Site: brandenburg
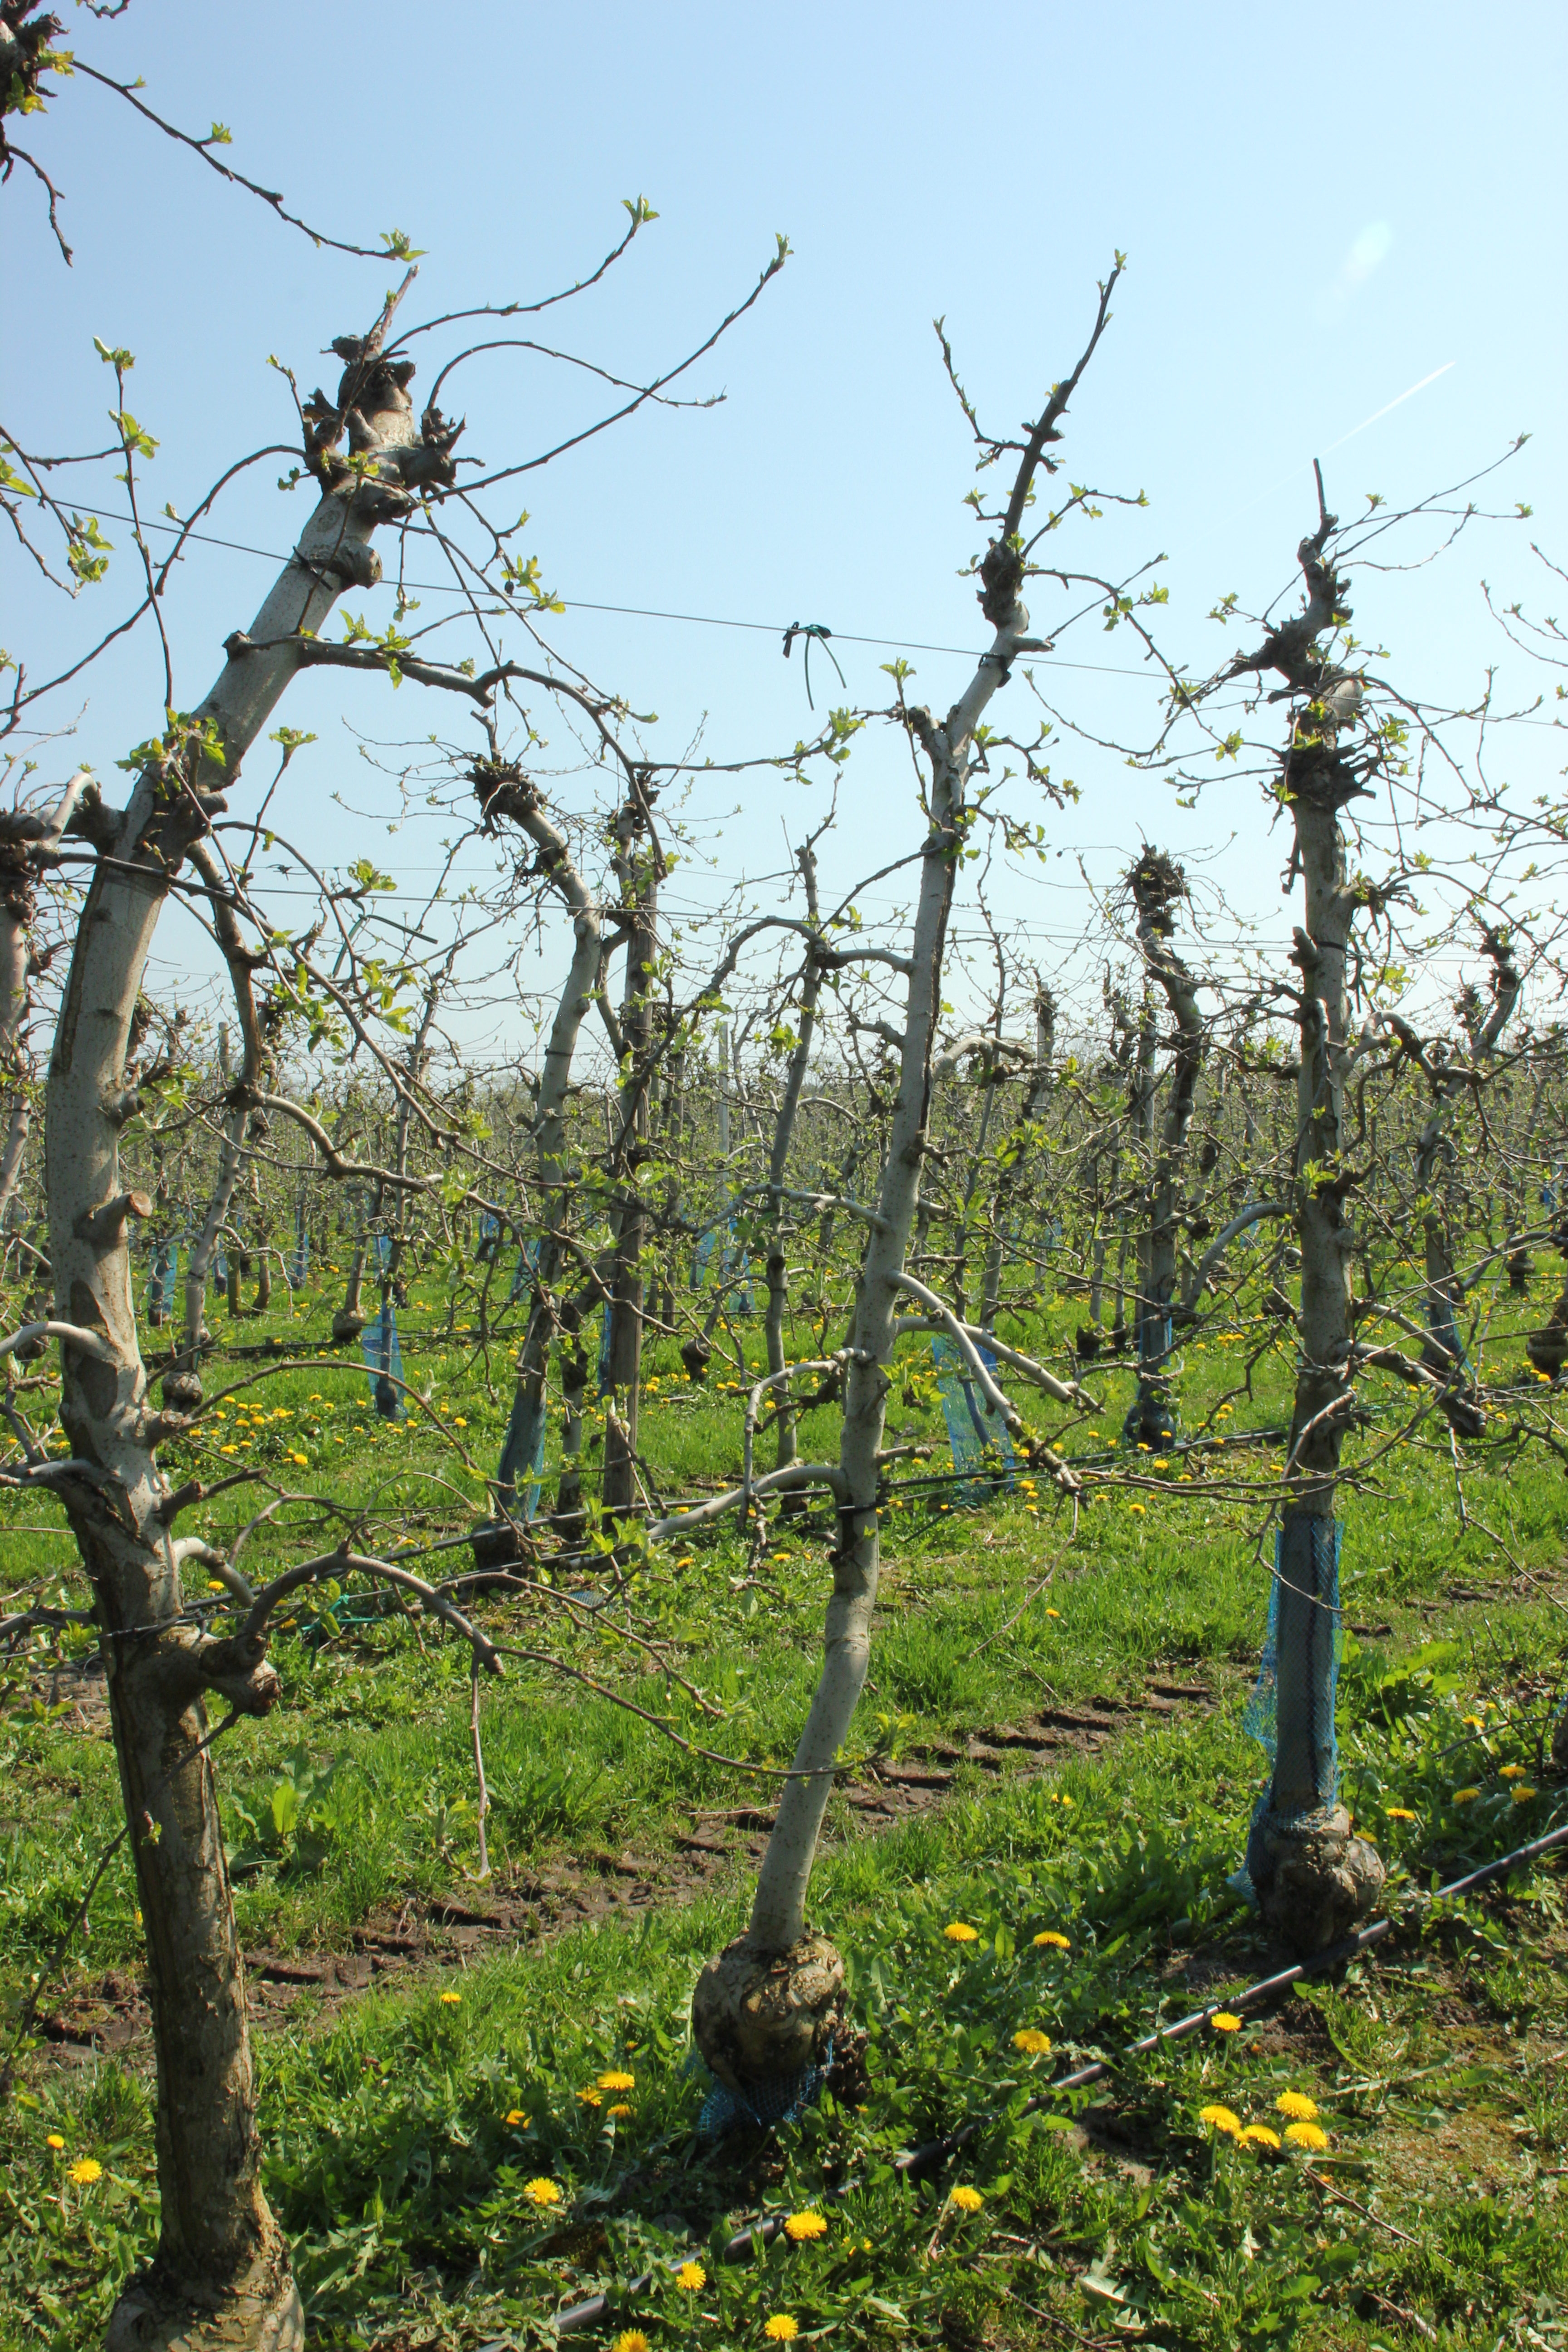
Growth stage (BBCH 56): Inflorescence emergence